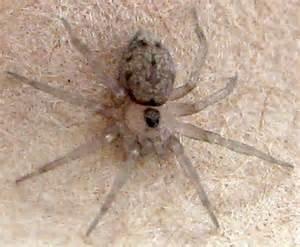
spider